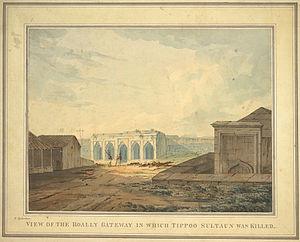
Tipû Sâhib, également connu sous le nom de Tipû Sultân fut sultan de Mysore à partir de 1782 et l'un des principaux opposants à l'installation du pouvoir britannique en Inde ce qui lui valut le surnom de « tigre de Mysore ».